Marianne

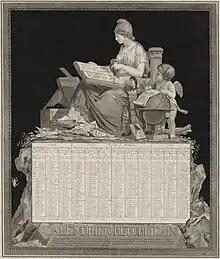
Marianne on a poster, the "Year III of the Republic"

Although the image of Marianne did not garner significant attention until 1792, the origins of this "goddess of Liberty" date back to 1775, when Jean-Michel Moreau painted her as a young woman dressed in Roman style clothing with a Phrygian cap atop a pike held in one hand that years later would become a national symbol across France. Marianne made her first major appearance in the French spotlight on a medal in July 1789, celebrating the storming of the Bastille and other early events of the French Revolution. From this time until September 1792, the image of Marianne was overshadowed by other figures such as Mercury and Minerva. It was not until September 1792 when the First French Republic sought a new image to represent the State that her popularity began to expand. Marianne, the female allegory of Liberty, was chosen to represent the new regime of the French Republic, while remaining to symbolise liberty at the same time.